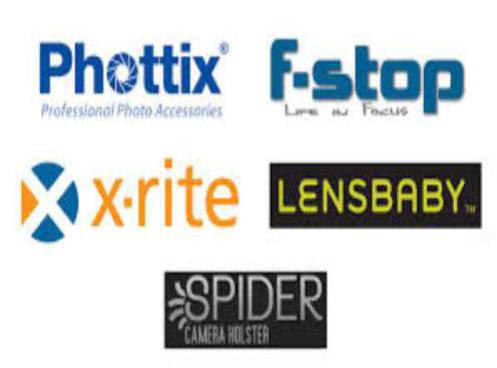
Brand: lensbaby
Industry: Electronic